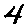
Label: 4